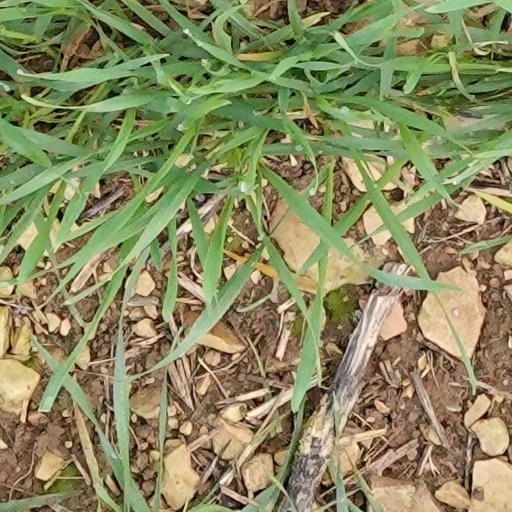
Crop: wheat